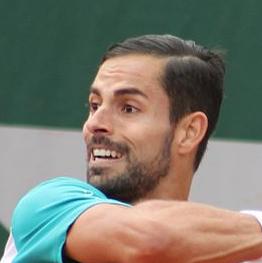
Age: 27